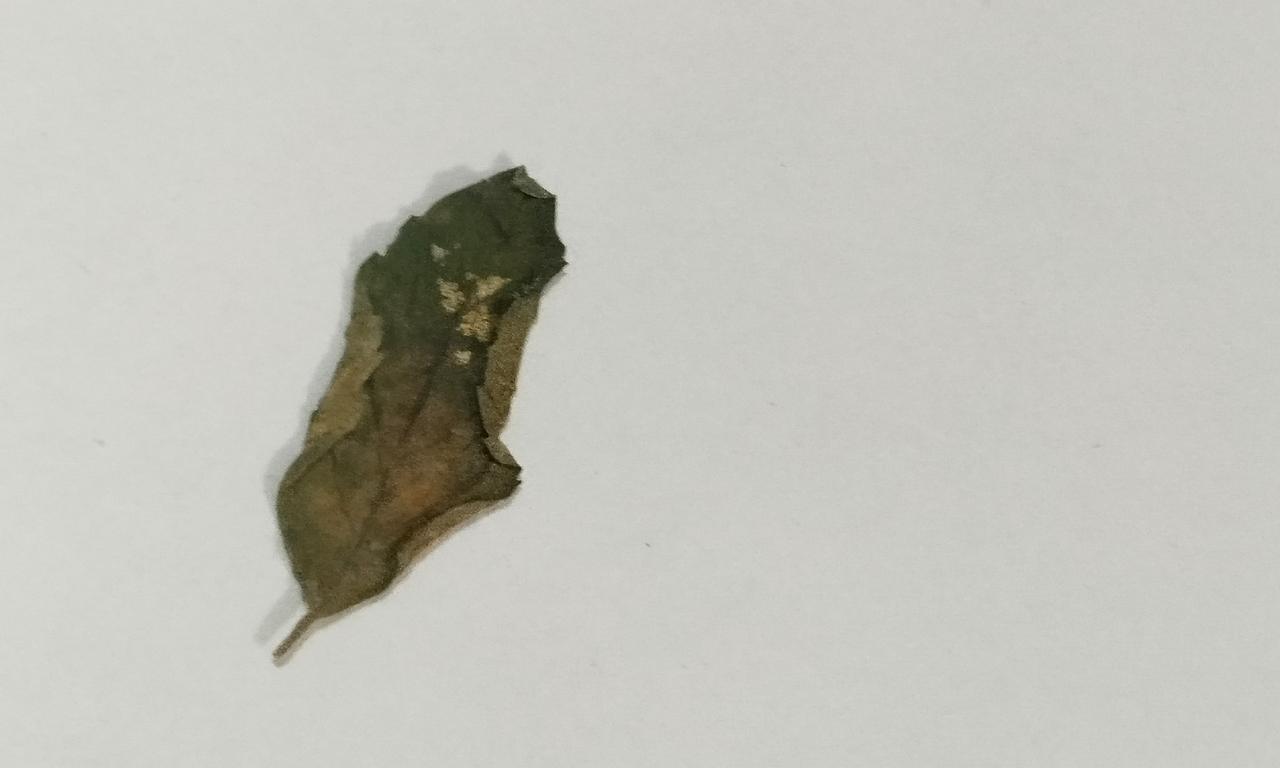
Label: Dried